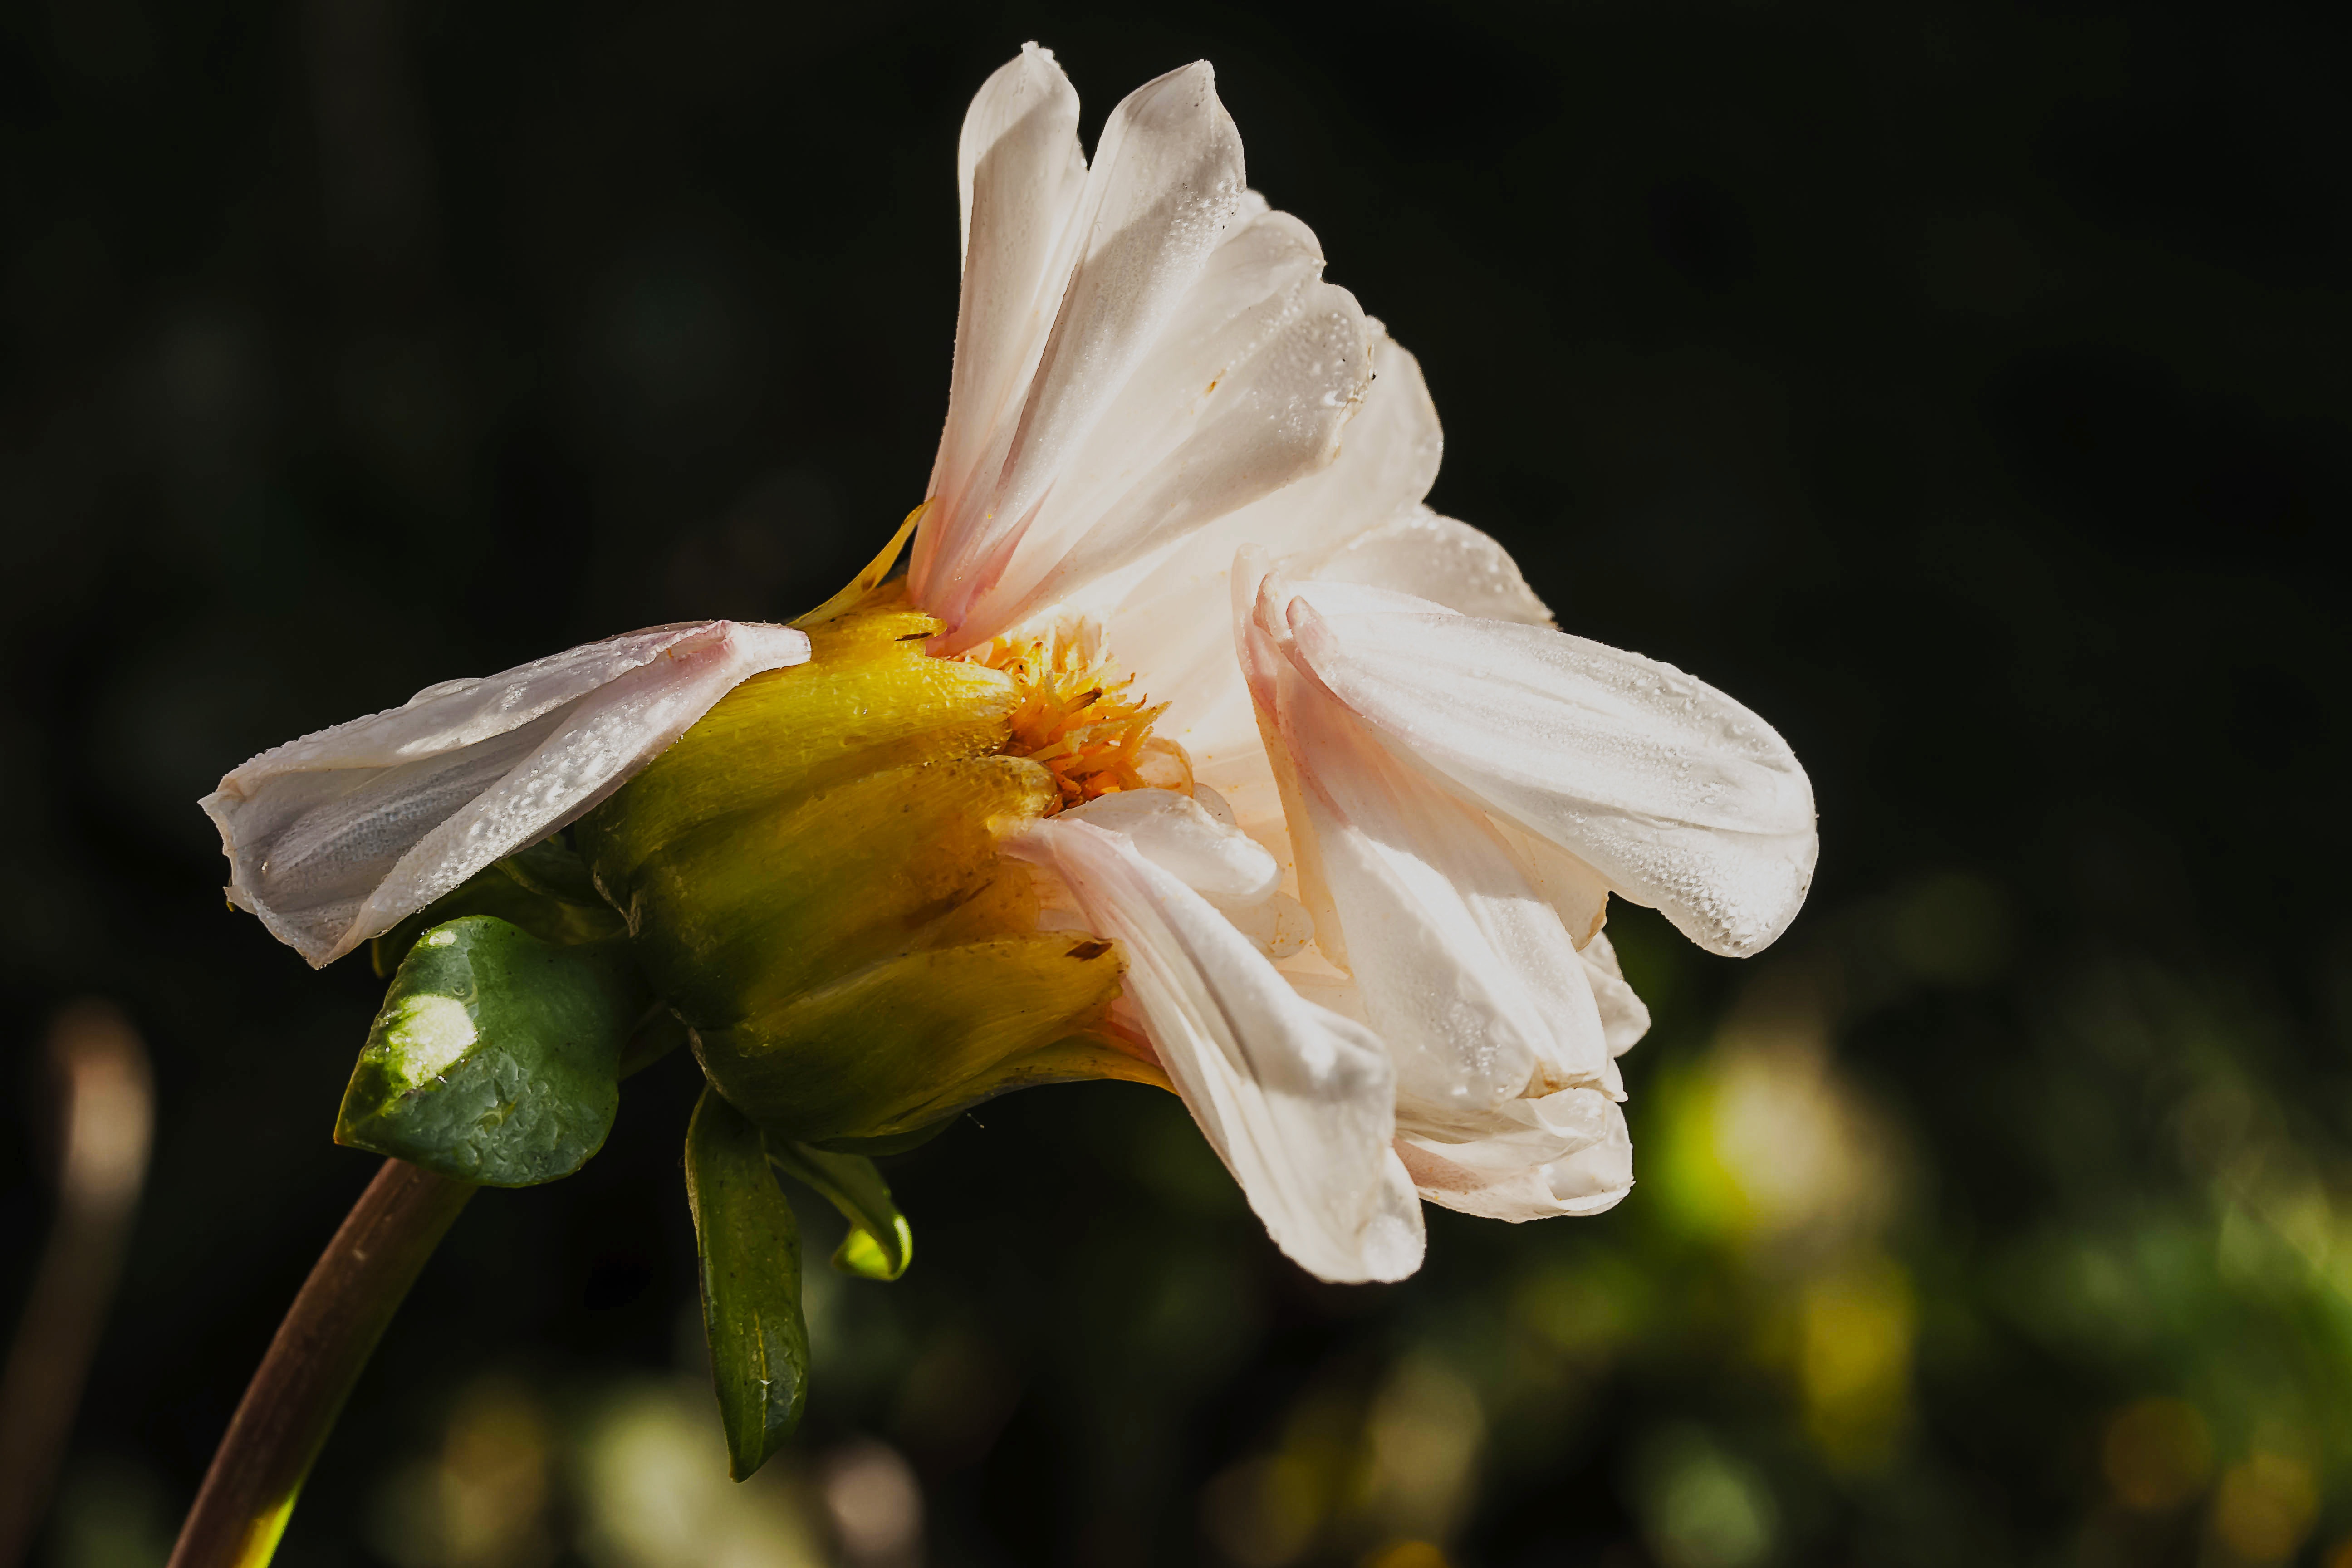
nature, blossom, dew, plant, photography, leaf, flower, petal, bloom, wet, botany, yellow, flora, wildflower, close up, dahlia, dewdrop, withered, bud, faded, macro photography, flowering plant, bright flower, faded flower, falling petals, plant stem, land plant